White hawk

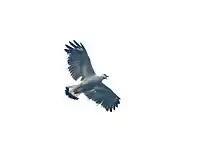
Jordanal - El Valle, Panama

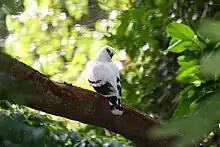
Adult "Pseudastur albicollis costaricensis" in Honduras

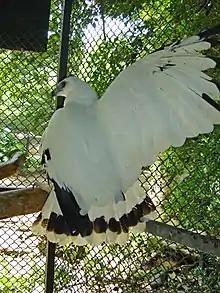
Adult "Pseudastur albicollis ghiesbreghti"

The adult white hawk ranges from long with very broad wings and has a white head, body and underwings. The upper wings are black, and the very short tail is black with a broad white band. The bill is black and the legs are yellow.